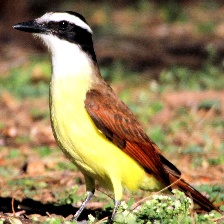
Species: GREAT KISKADEE
Scientific name: PITANGUS SULPHURATUS